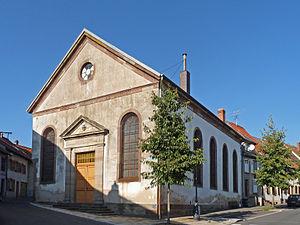
Sarre-Union (Bas-Rhin)
Sarre-Union est une commune française située dans le département du Bas-Rhin, en région administrative Grand Est.
La présente liste de synagogues de France ne se veut pas exhaustive.
Bouquenom est une ancienne commune française ayant appartenu au département de la Moselle de 1790 à 1793 puis du Bas-Rhin du 23 novembre 1793 au 16 juin 1794.